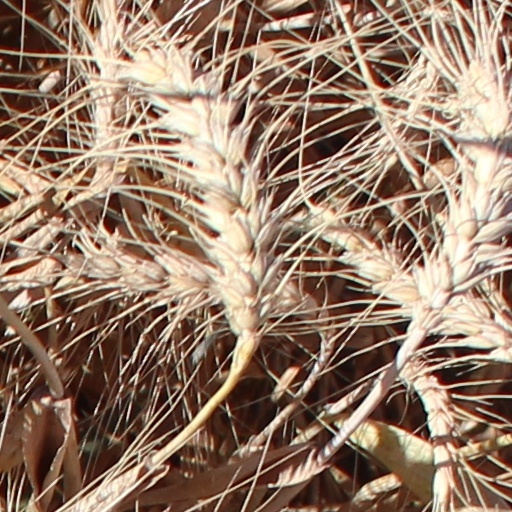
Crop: wheat